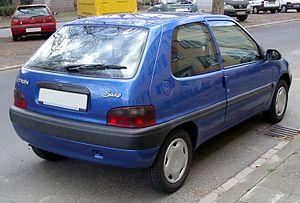
Citroën Saxo / Generelt
Citroën Saxo var en minibil fra den franske bilfabrikant Citroën bygget mellem februar 1996 og september 2003. Modellen blev som efterfølger for AX udviklet i samarbejde med Peugeot og delte derfor mange motorer og reservedele med 106.